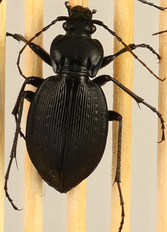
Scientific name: Carabus goryi
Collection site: Mountain Lake Biological Station NEON (MLBS), plot MLBS_011